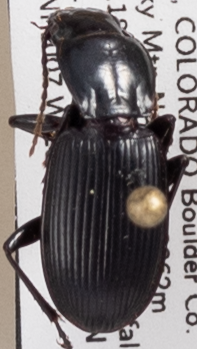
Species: Pterostichus protractus
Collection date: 2022-07-19
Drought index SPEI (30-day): -0.24
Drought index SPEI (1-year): -1.45
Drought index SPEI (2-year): -1.13